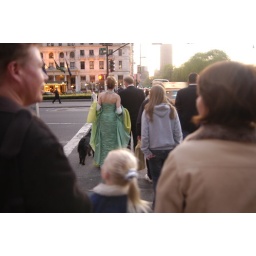
Walking the dog in evening dress